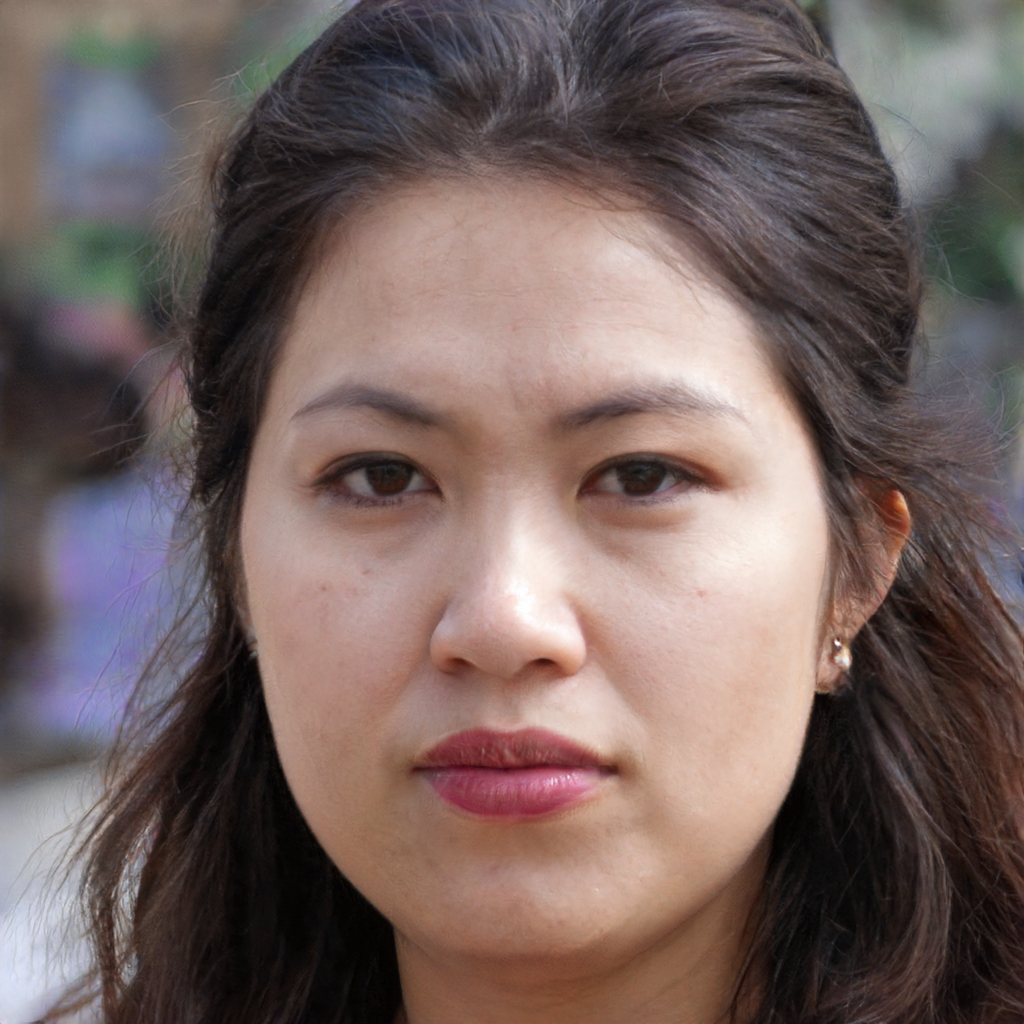
Gender: Female